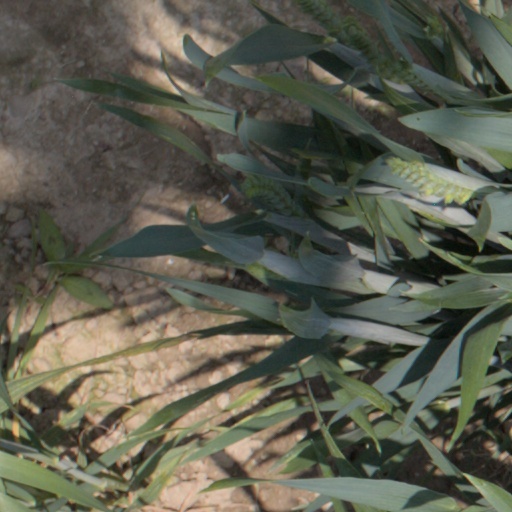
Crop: wheat